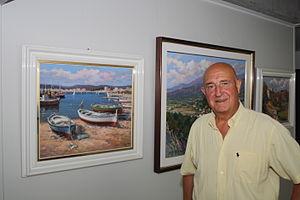
Josep Costa Sobrepera, aussi connu sous le pseudonyme en Costa, est un artiste peintre figuratif connu pour ses marines réalisées à l'aquarelle ou à l'huile. Il réalise également des portraits et croquis au fusain, à la gouache ou au pastel.